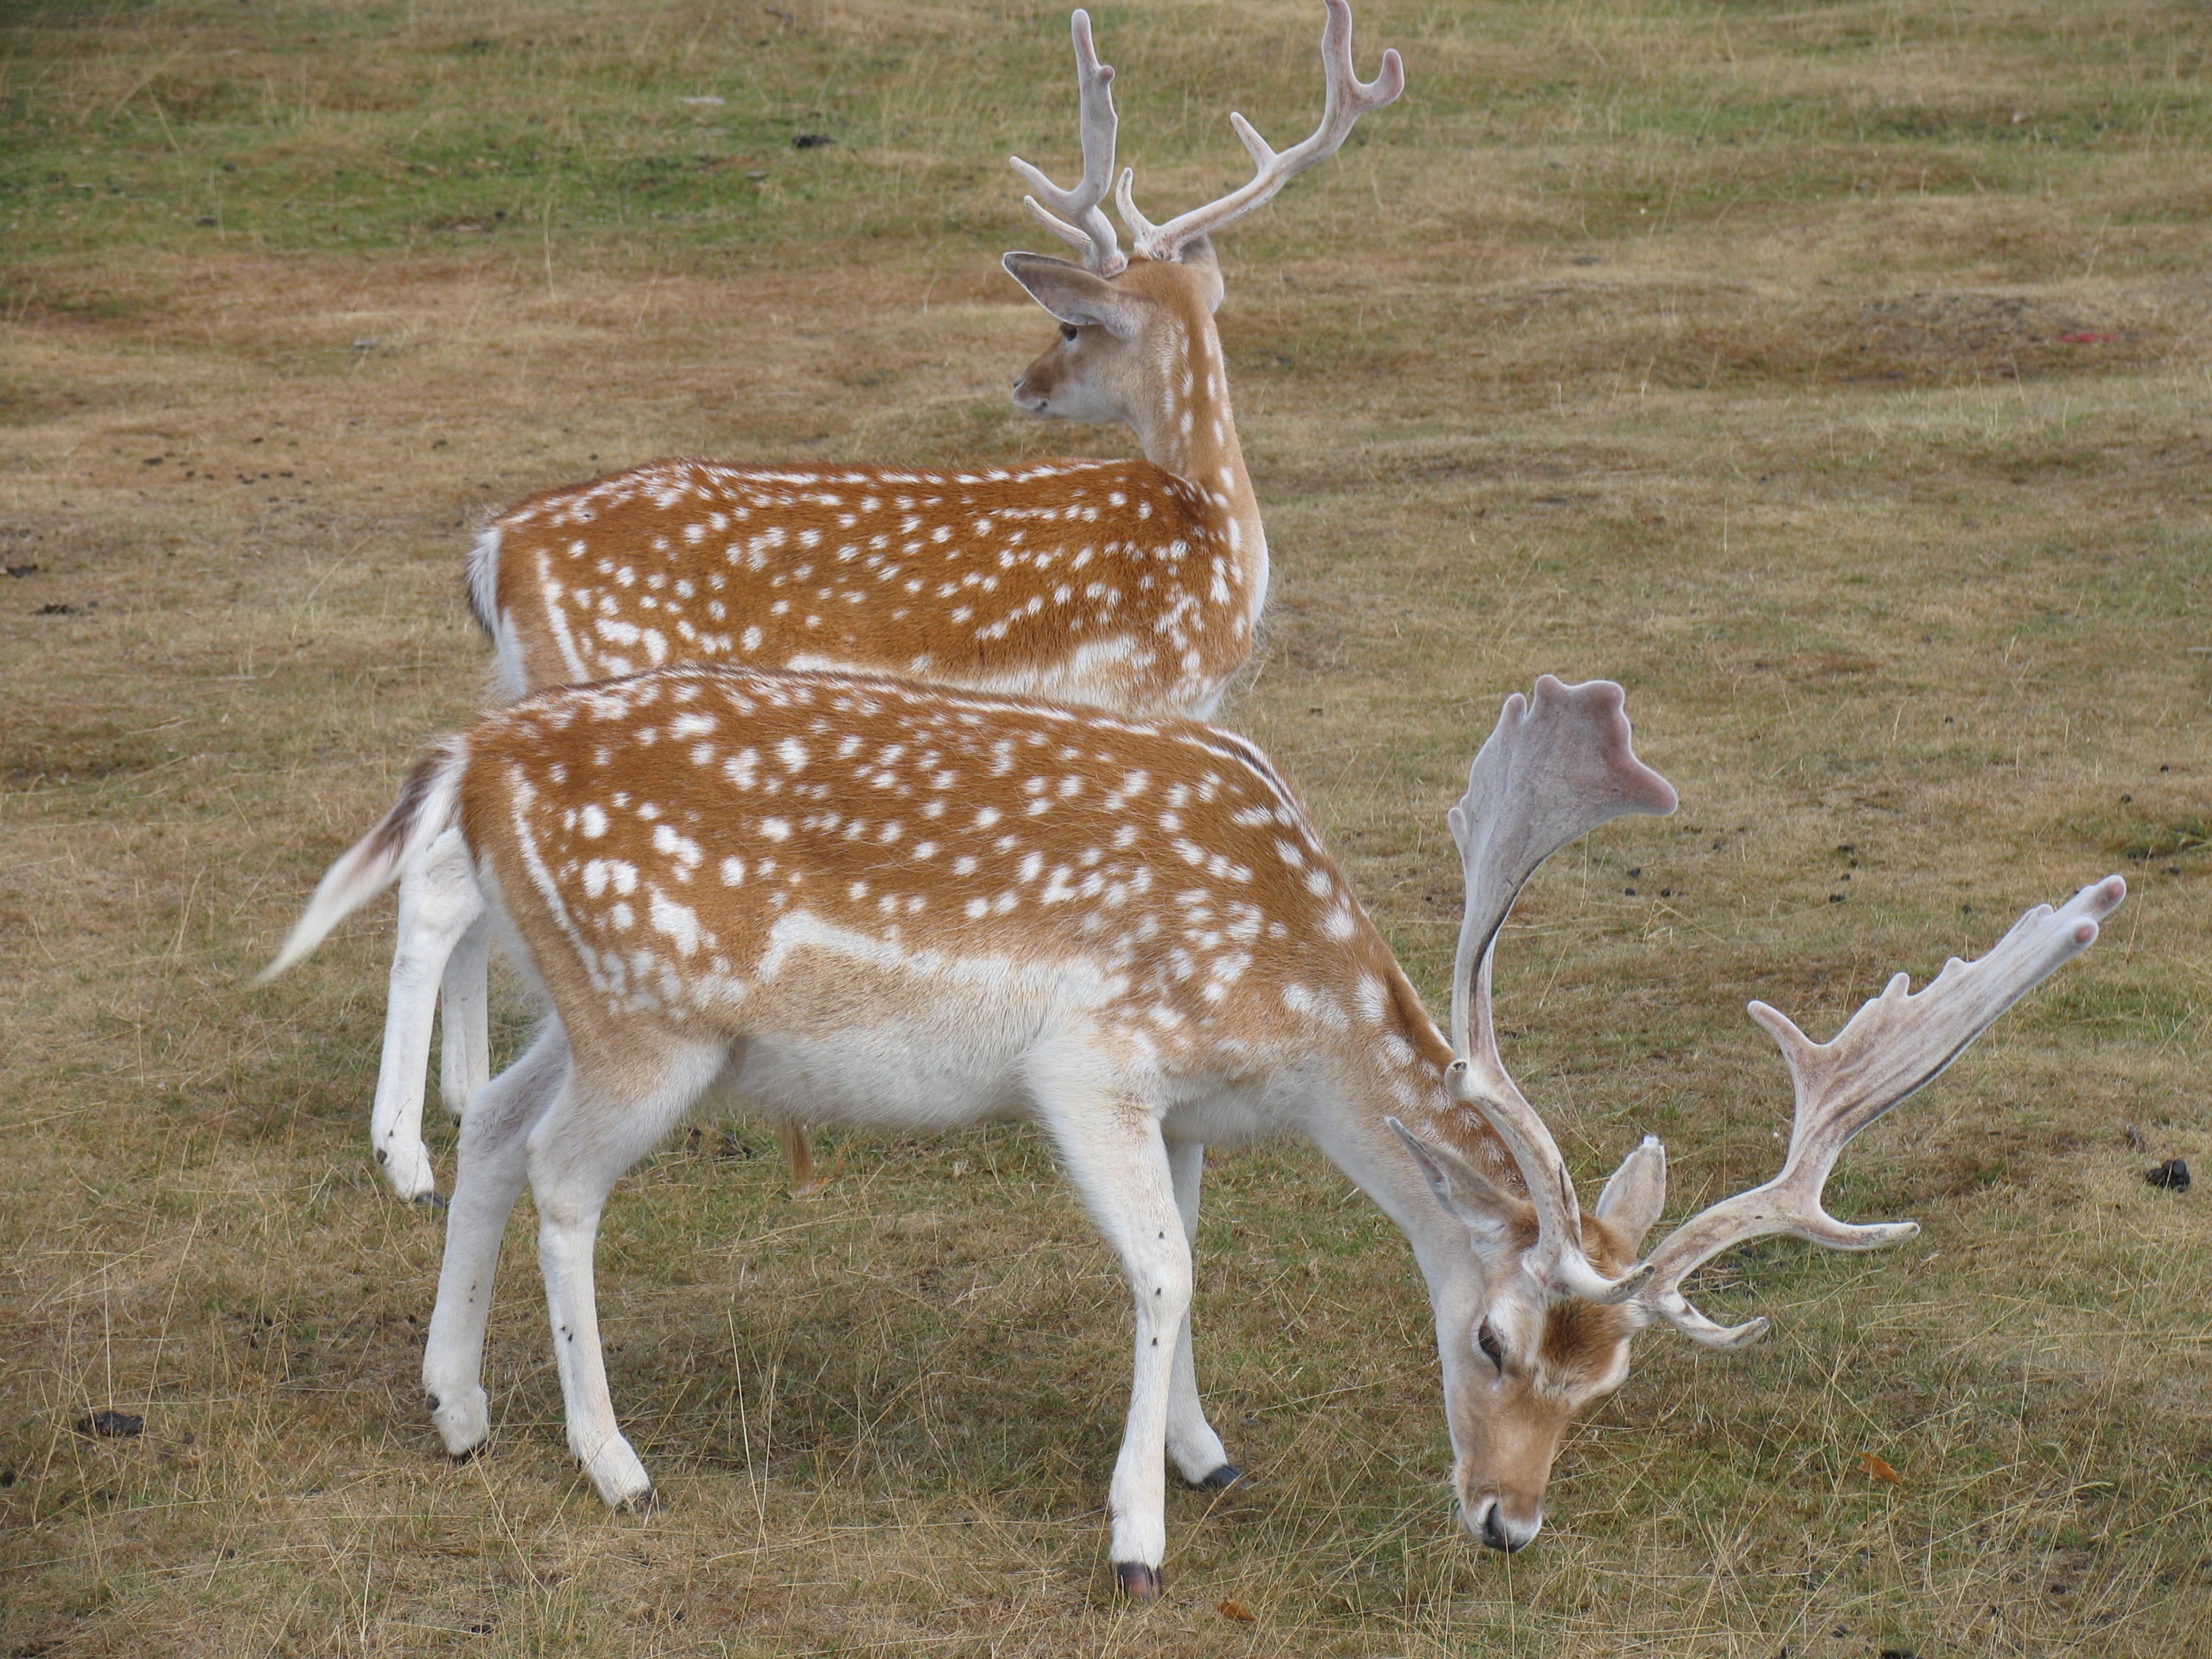
nature, prairie, animal, wildlife, deer, stag, mammal, fauna, england, gazelle, grassland, vertebrate, white tailed deer